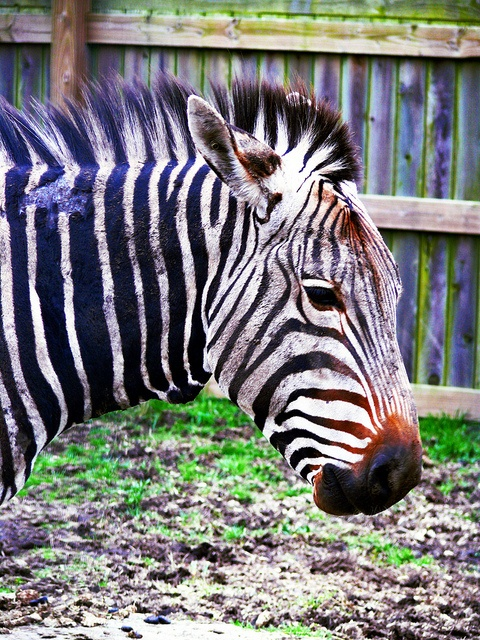
A zebras standing in front of a fence.
The lone zebra has an orange and black nose.
a close up of a zebra on a field near a fence
This zebra is standing near a wooden fence.
A zebra with a red nose outside near a fence.